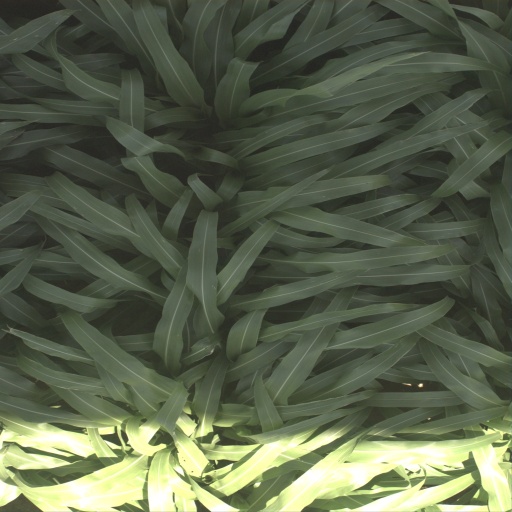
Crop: sorghum